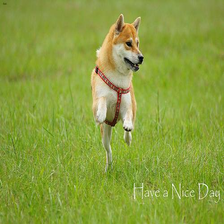
Species: dog
Breed: shiba inu